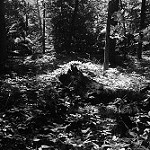
Label: B & W